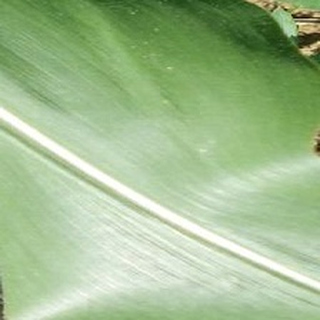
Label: healthy_corn